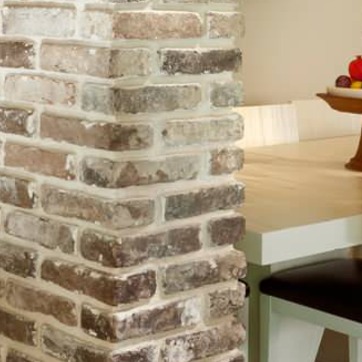
Material: brick